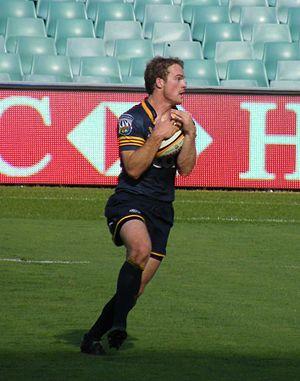
Le joueur de rugby à XV australien des Brumbies Pat McCabe avec le maillot des Brumby Runners, l'équipe des jeunes des Brumbies Italiano: Il rugbista a 15 australiano Pat McCabe con la maglia dei Brumby Runners, la fomazione giovanile dei Brumbies
Patrick J. McCabe dit Pat McCabe, né le 21 mars 1988 à Manly, est un joueur international australien de rugby à XV qui évolue aux postes de centre, ailier ou arrière. Il a joue entre 2010 et 2014 avec les Brumbies dans le Super 15 et en équipe nationale.